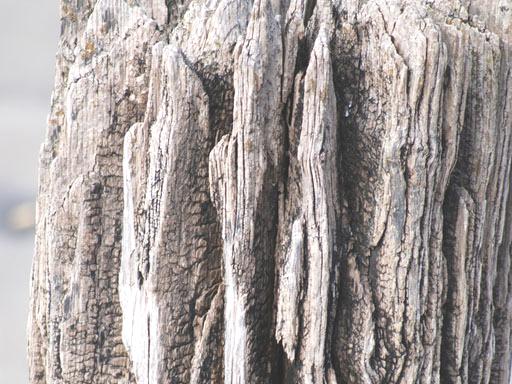
Material: wood